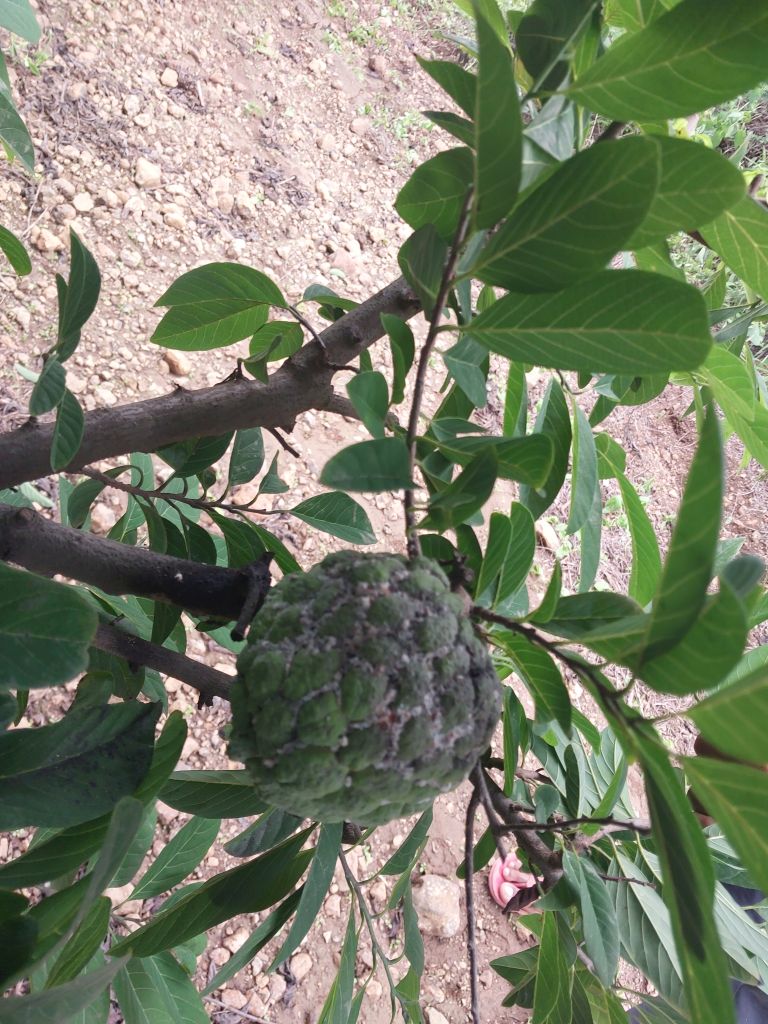
Disease label: Mealy Bug